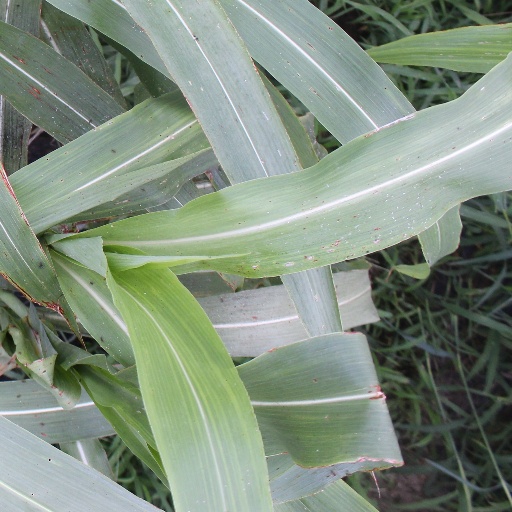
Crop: sorghum